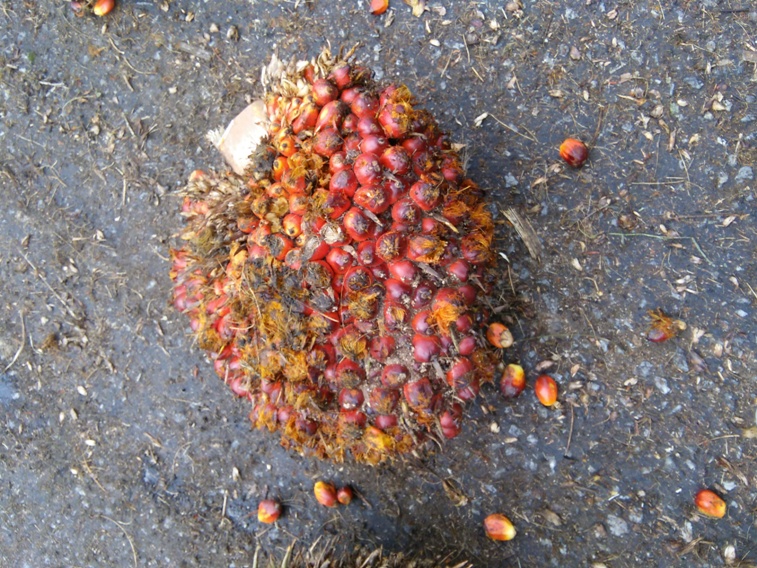
Ripeness: Ripe